A Boy Called Sailboat

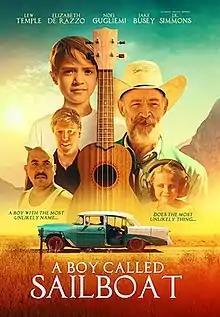
Film poster

A Boy Called Sailboat is a 2018 American-Australian comedy-drama film written and directed by Cameron Nugent and starring Julian Atocani Sanchez, Noel Gugliemi, Elizabeth De Razzo, Jake Busey, and J. K. Simmons.